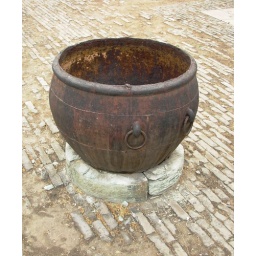
A massive water pot, used to store water in case of a fire withing the walls of the City.